Birgit Guðjónsdóttir

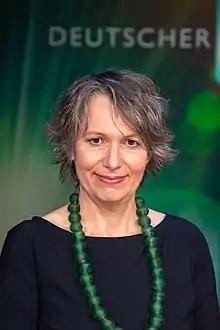
Birgit Guðjónsdóttir in 2018.

Birgit Guðjónsdóttir (born 1962) is an Icelandic cinematographer. She has worked on films all over the world since 1992. In 2018, she was recognized with an honorary German Camera Prize for her lifelong work in cinematography.